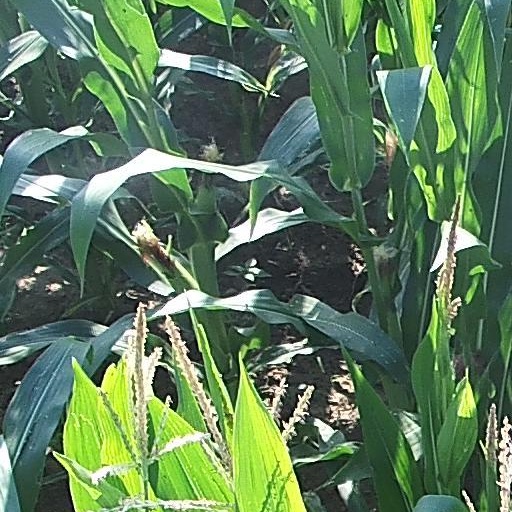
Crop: maize; corn